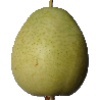
Label: Pear 1